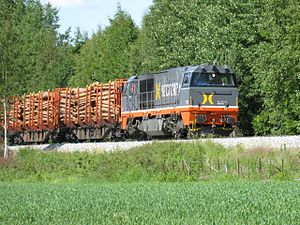
Solørbanen
Hector Rail med tømmertog på Solørbanen.
Solørbanen er en jernbanestrækning i Norge, der går fra Kongsvinger til Elverum. Banen var færdig 4. december 1910. Der var persontrafik på banen frem til begyndelsen af 1990'erne. Nu går der kun nogle få godstog.